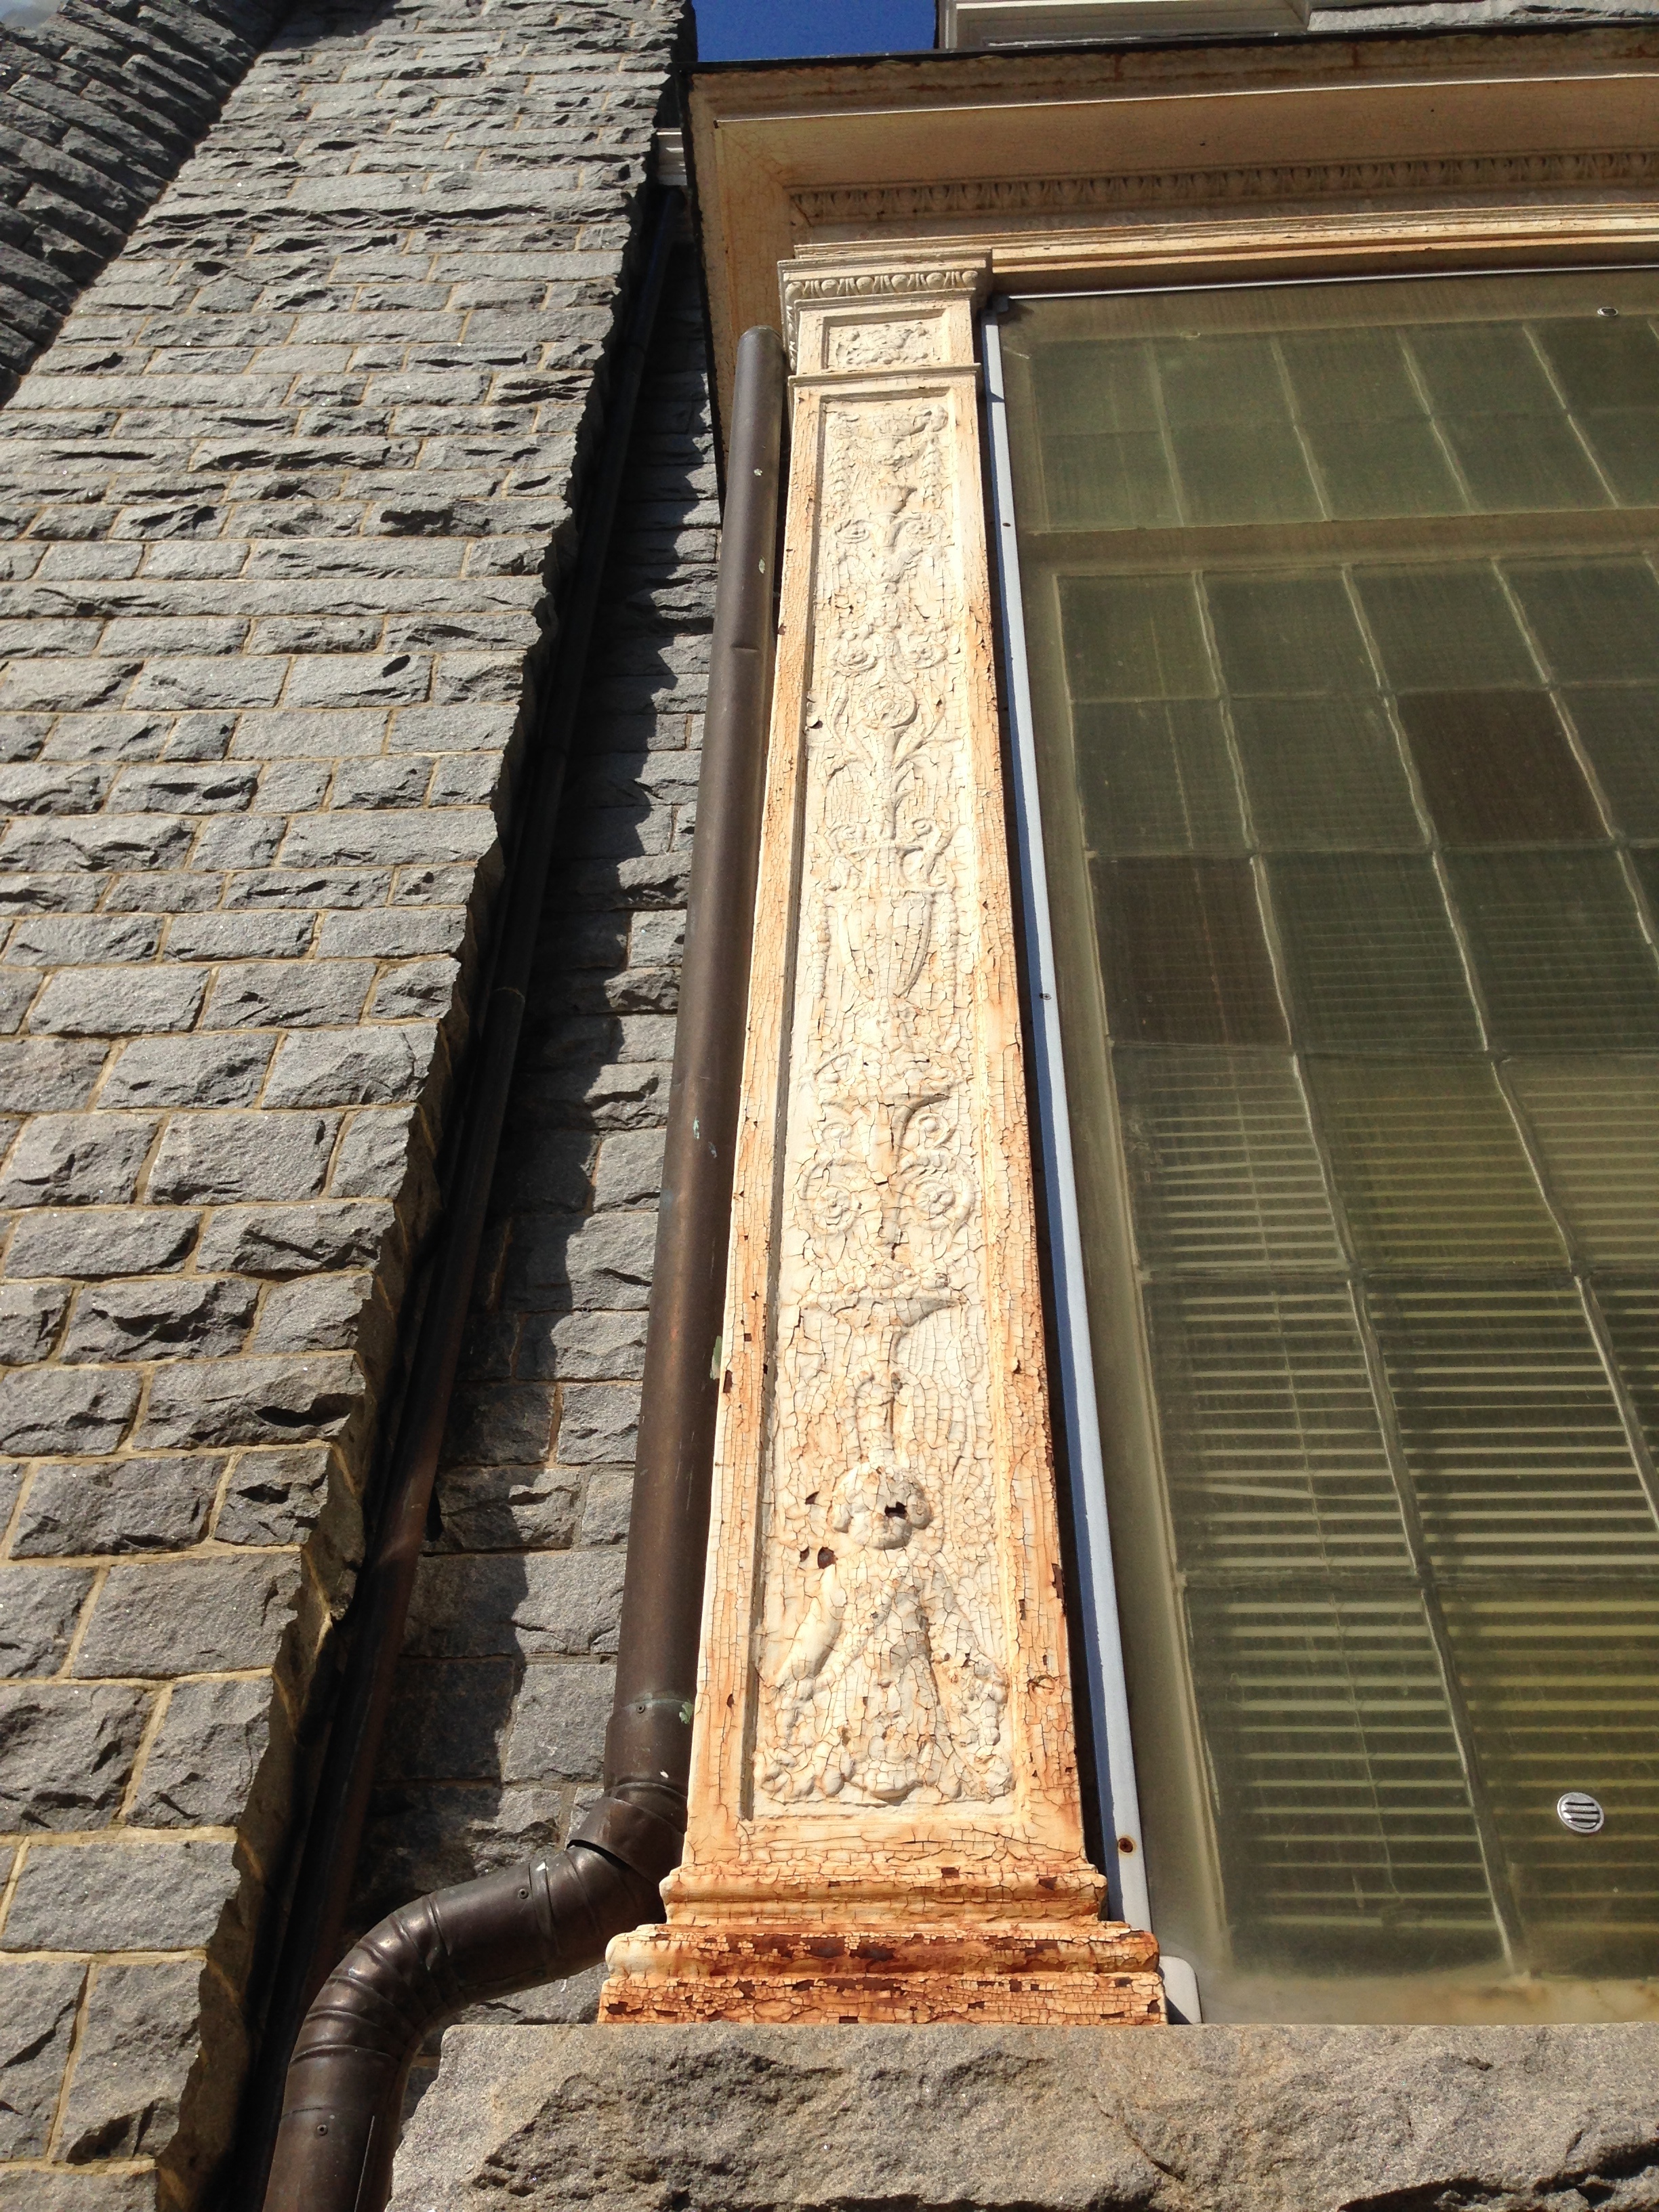
structure, wood, floor, window, roof, wall, facade, brick, cool image, brickwork, flooring, outdoor structure